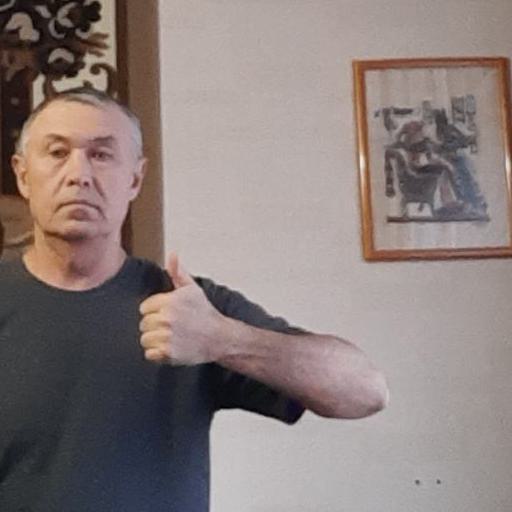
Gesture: like